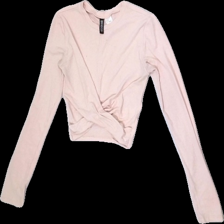
View: front
Type: Blouse
Category: Ladies
Brand: H&M
Colors: Pink
Material: 92%polyester 8%elastane
Cut: V-collar, Regular
Size: XS
Season: Spring
Stains: Minor
Smell: Major
Price range: <50
Recommended usage: Export